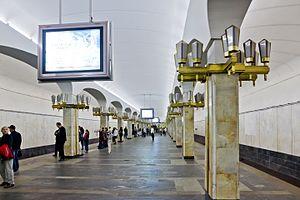
Le métro de Minsk, capitale de la Biélorussie, a été inauguré en 1984.